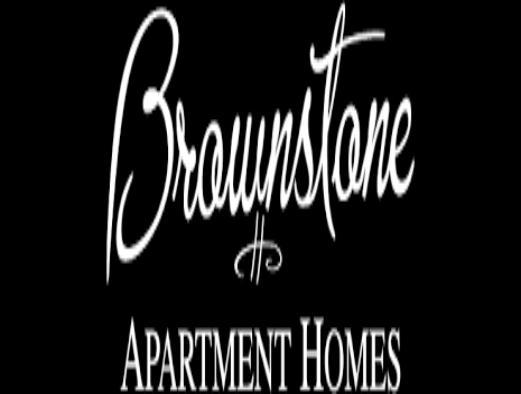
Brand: brownstone
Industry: Necessities